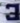
Number: 3